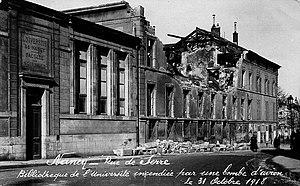
Dans la nuit du 31 octobre au 1er novembre 1918, la bibliothèque universitaire subit de nombreux dégâts suite à un bombardement de Nancy
La Bibliothèque universitaire de droit et sciences économiques de Nancy est une bibliothèque publique.